Attested language

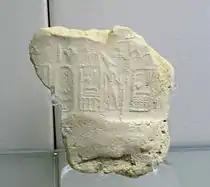
The first attested sentence was in Egyptian hieroglyphics.

In linguistics, attested languages are languages (living or dead) that have been documented and for which the evidence ("attestation") has survived to the present day. Evidence may be recordings, transcriptions, literature or inscriptions. In contrast, unattested languages may be names of purported languages for which no direct evidence exists, languages for which all evidence has been lost, or hypothetical proto-languages proposed in linguistic reconstruction.